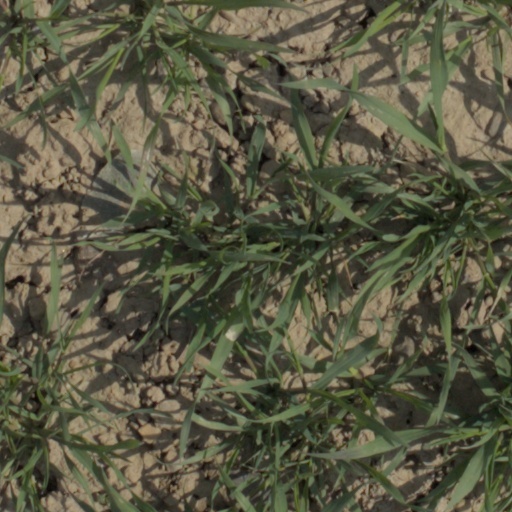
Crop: wheat